Hafdís Ingvarsdóttir

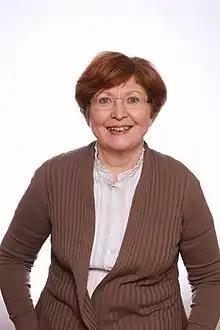

Hafdís Ingvarsdóttir completed her matriculation examination from Menntaskólinn í Reykjavík (Junior College in Reykjavik) (1964), and obtained her teaching certificate at Iceland University of Education (1965). She holds a BA in Danish and History from the University of Iceland (1968). In addition to her BA studies, she taught at Hagaskóli in Reykjavik. She later pursued graduate studies in Danish and literature at the University of Copenhagen (1969–1971). After completing her studies, she returned to teaching at Hagaskóli where she taught until 1981. She also taught at the Commercial College of Iceland, holding a full-time position there until 1988. She then began working at the University of Iceland, initially as adjunct teacher and teaching director. In 1997, she was appointed as an assistant professor. She holds a master's degree in Education from the University of Reading, England with emphasis on language learning and teaching (applied linguistics) (1993). She completed a doctorate in Education from the same university (2003). Hafdís was appointed as a professor in education in 2009 at the University of Iceland.